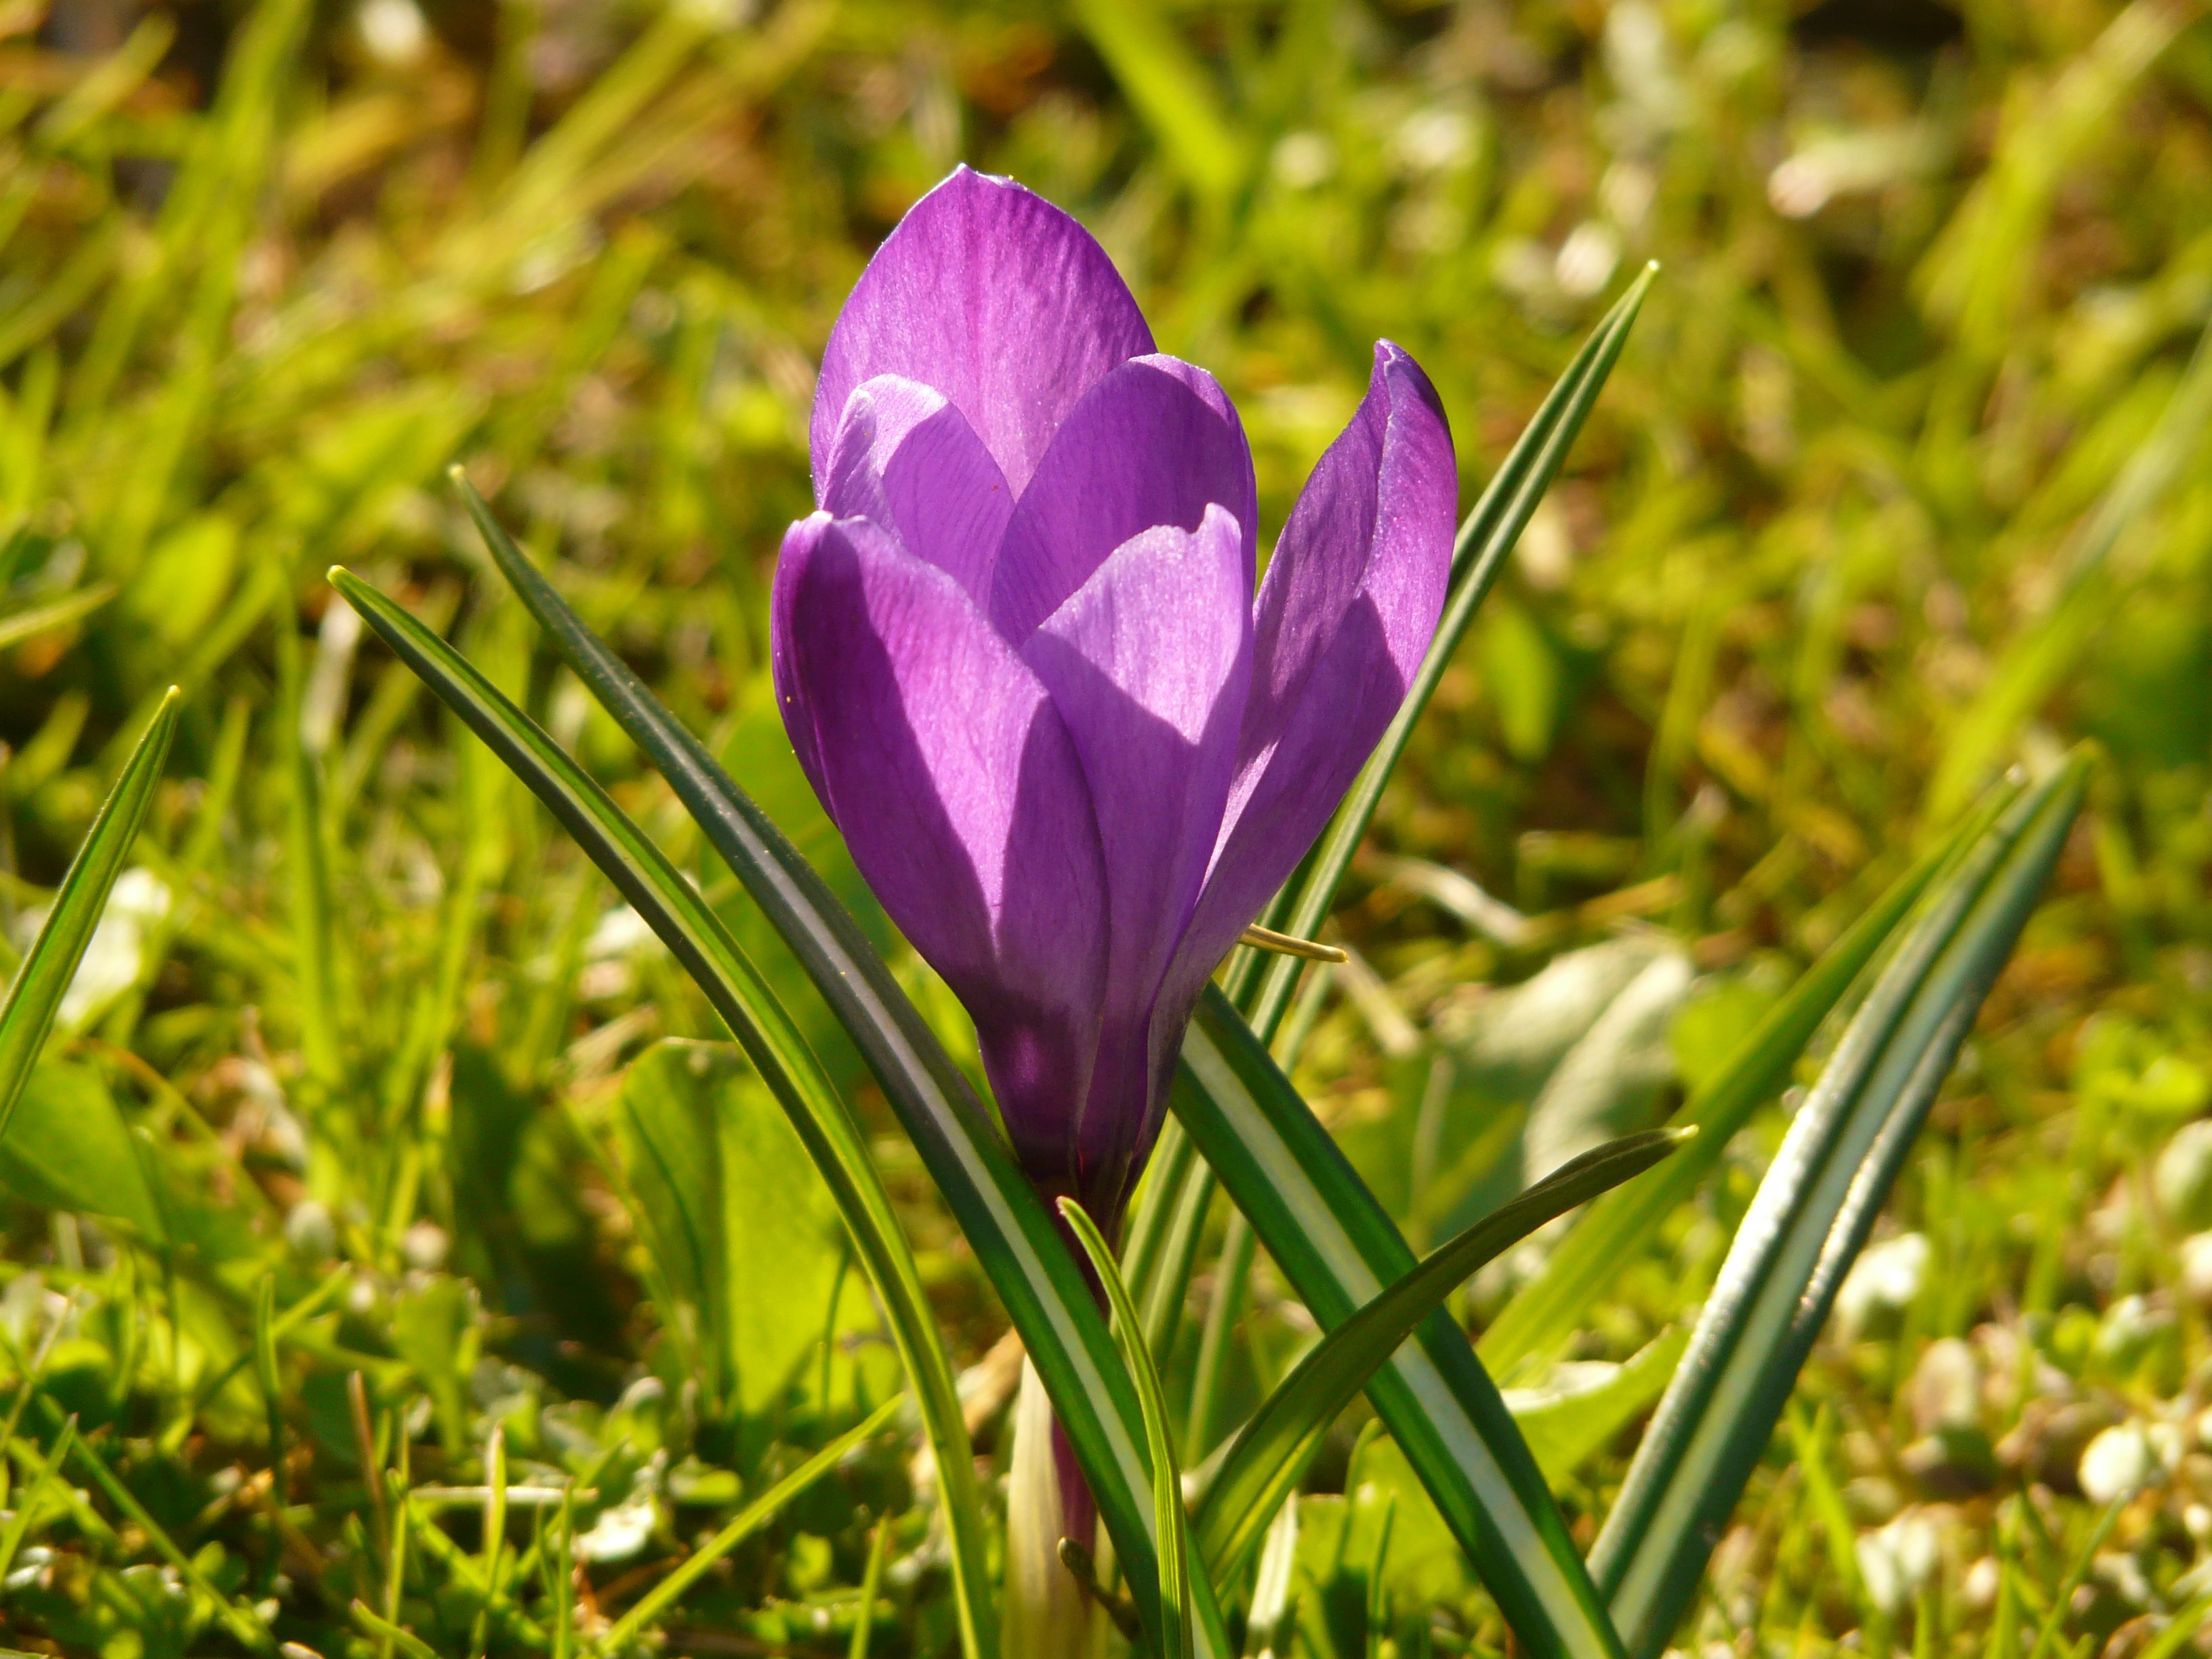
grass, blossom, plant, meadow, flower, purple, bloom, spring, color, macro, botany, colorful, garden, close, flora, wildflower, eye, crocus, back light, macro photography, flowering plant, land plant, iris family